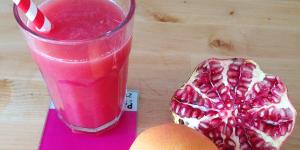
zumo depurativo de granada y pomelo